Collection (publishing)

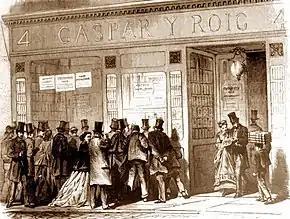
The Spanish publisher Gaspar y Roig's bookshop in 19th-century Madrid, when "El Museo Universal" is displayed in its shop window.

In France, the concept of "collection" was invented by Louis Hachette, a 19th-century publisher, under the name , which means "library".